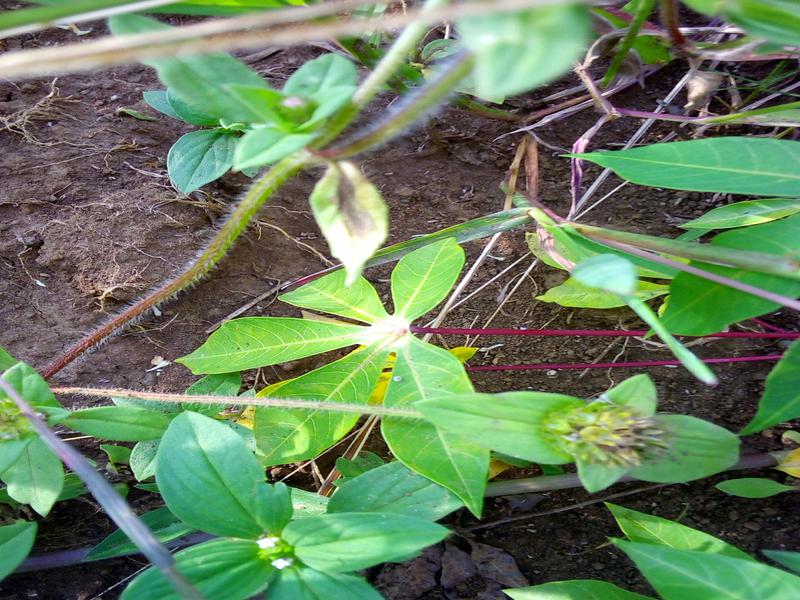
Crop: cassava
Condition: healthy